Lemur

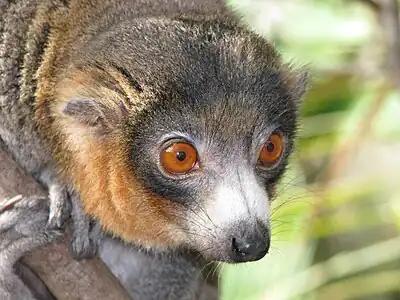
Lemurs generally have a wet nose, or rhinarium, as well as a longer snout than anthropoid primates.

The wet nose, or rhinarium, is a trait shared with other strepsirrhines and many other mammals, but not with haplorrhine primates. Although it is claimed to enhance the sense of smell, it is actually a touch-based sense organ that connects with a well-developed vomeronasal organ (VNO). Since pheromones are usually large, non-volatile molecules, the rhinarium is used to touch a scent-marked object and transfer the pheromone molecules down the philtrum (the nasal mid-line cleft) to the VNO via the nasopalatine ducts that travel through the incisive foramen of the hard palate.